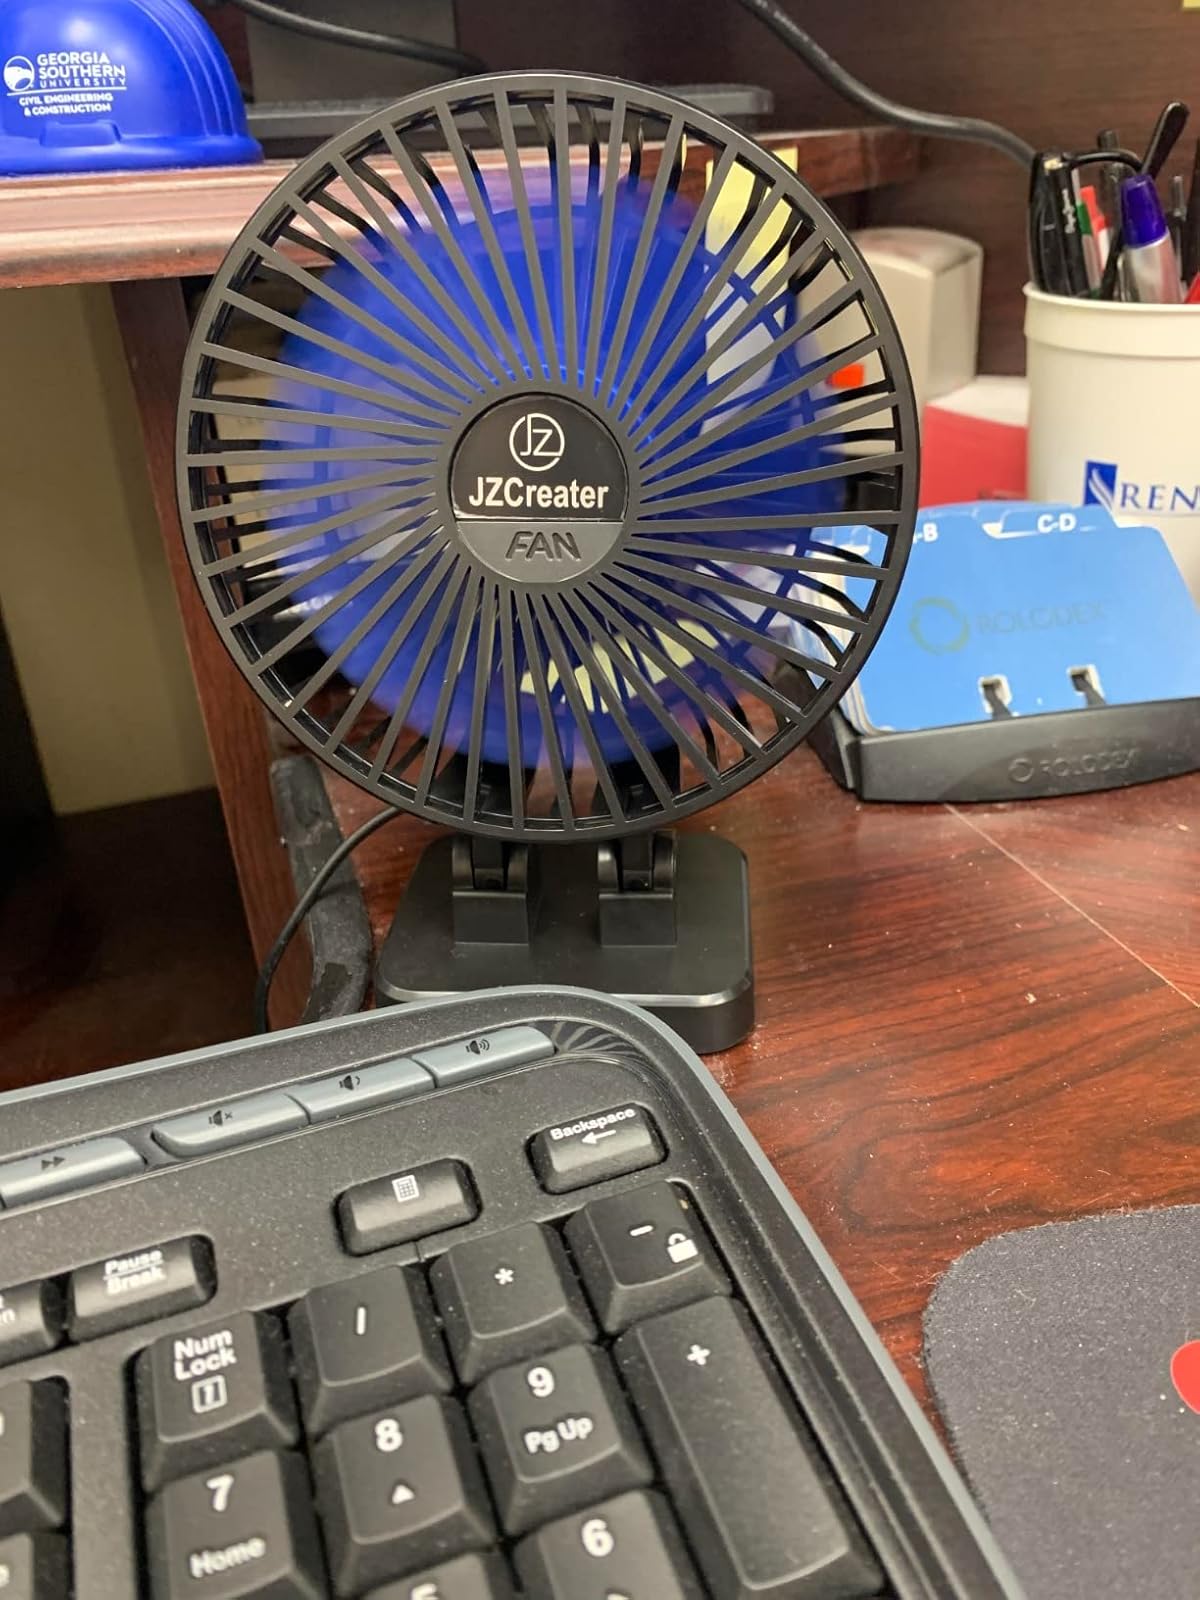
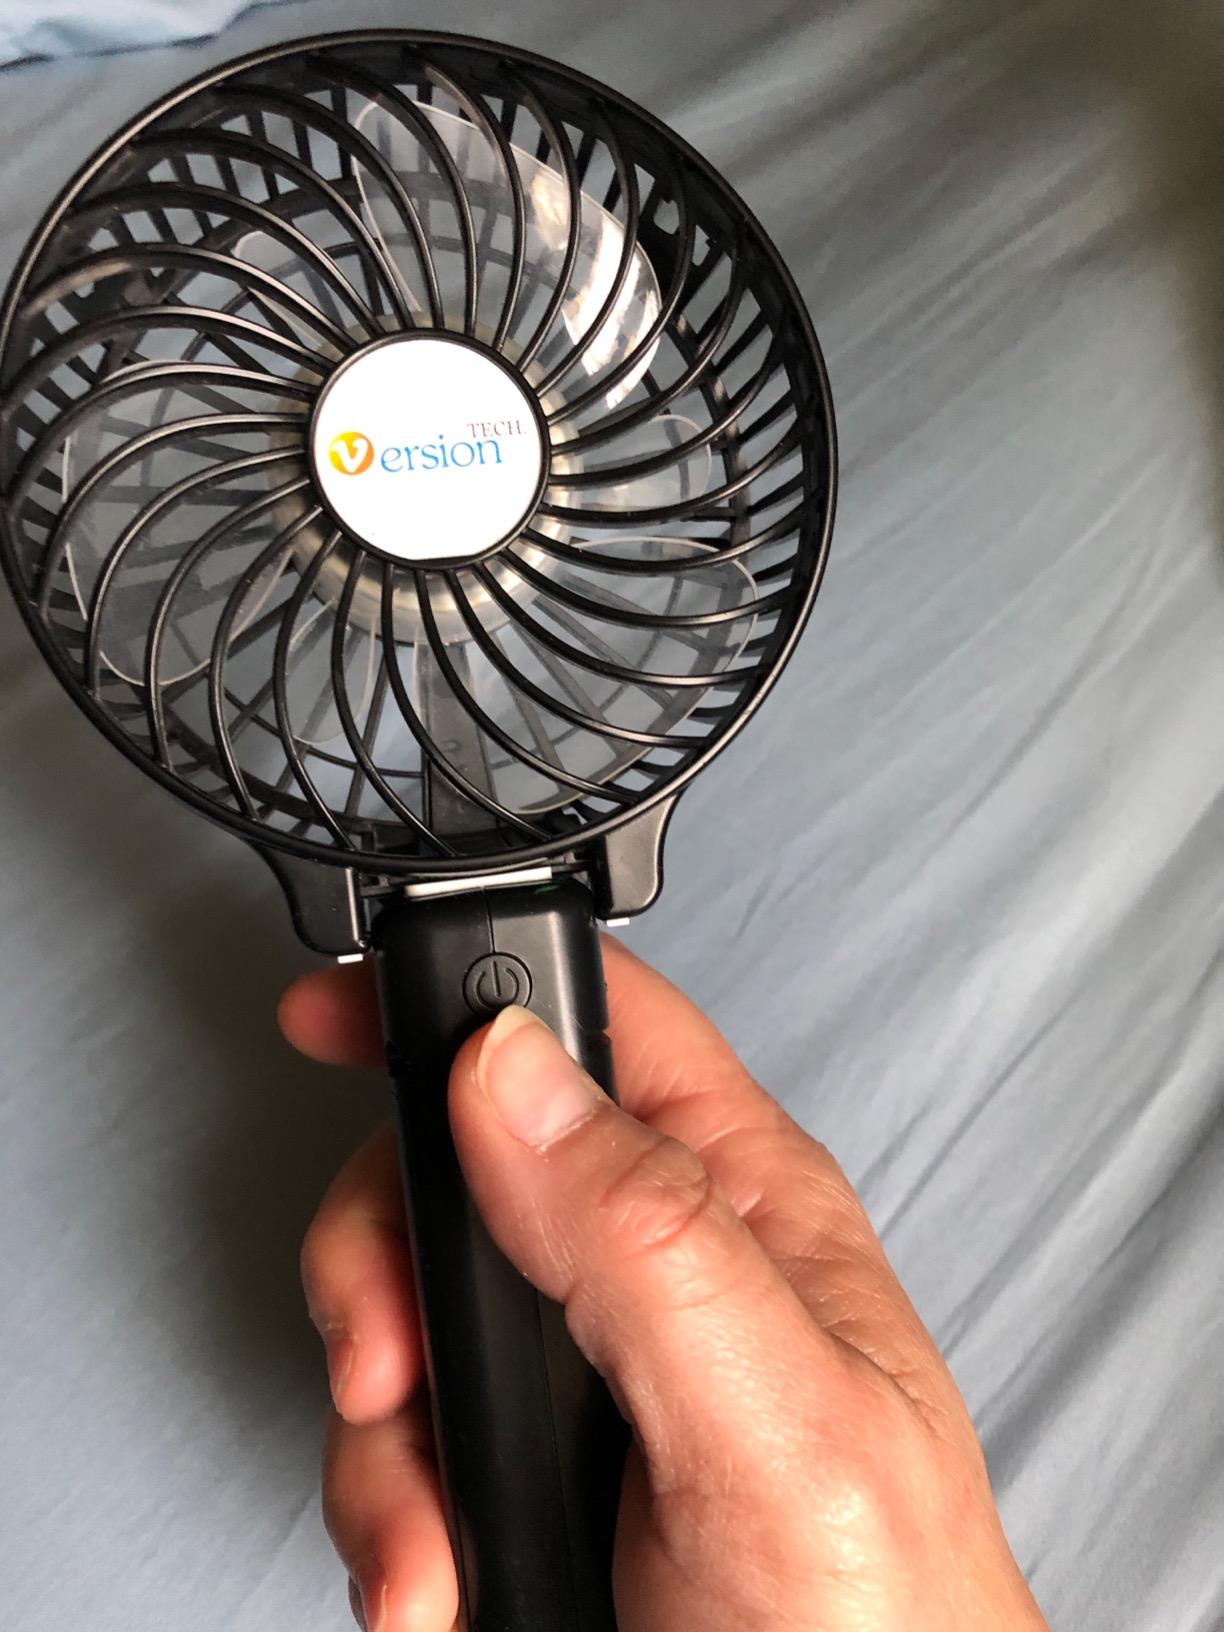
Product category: fan
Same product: no